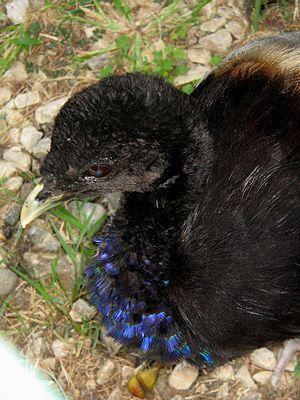
La famille des Psophiidae, ou psophiidés, comprend les 3 espèces d'agamis appartenant toutes au genre Psophia. Le terme agami, initialement orthographié agamy, est un terme d'origine Kali'na.